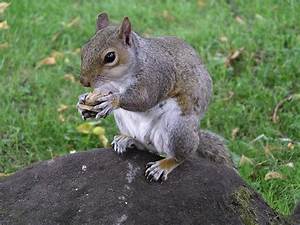
Label: scoiattolo